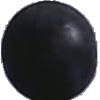
Label: Grape Blue 1